1412

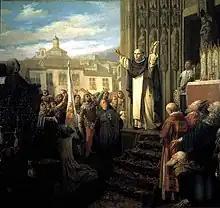
June 28: The declaration of the Compromise of Caspe is read aloud, proclaiming Ferdinand to be the King of Aragon, ending a two-year dispute.

Year 1412 (MCDXII) was a leap year starting on Friday on the Julian calendar.